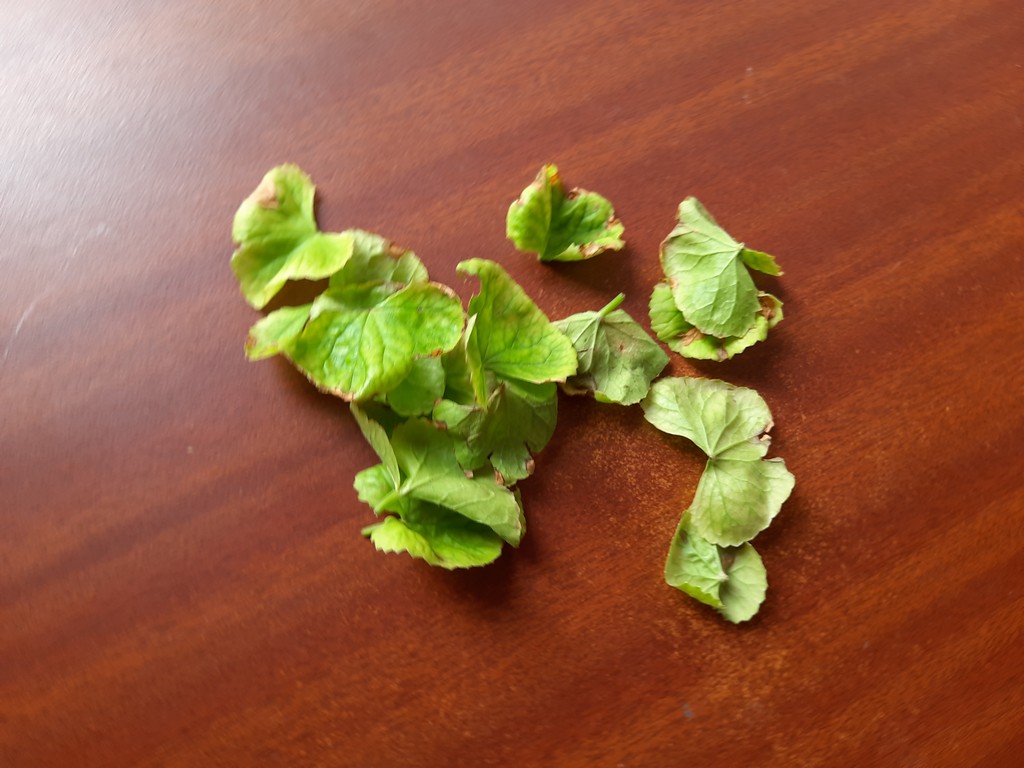
Label: Unhealthy